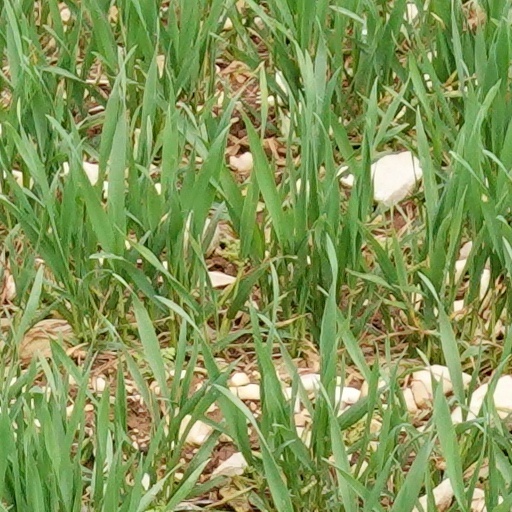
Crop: wheat